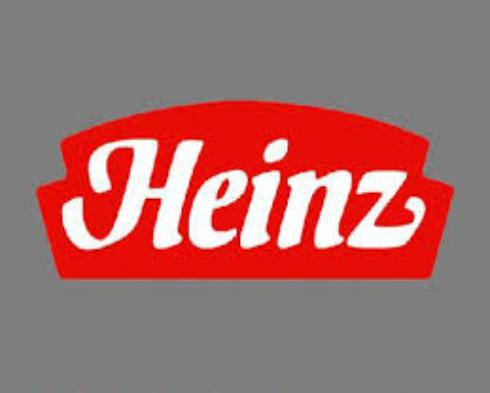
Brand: H. J. Heinz
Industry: Food